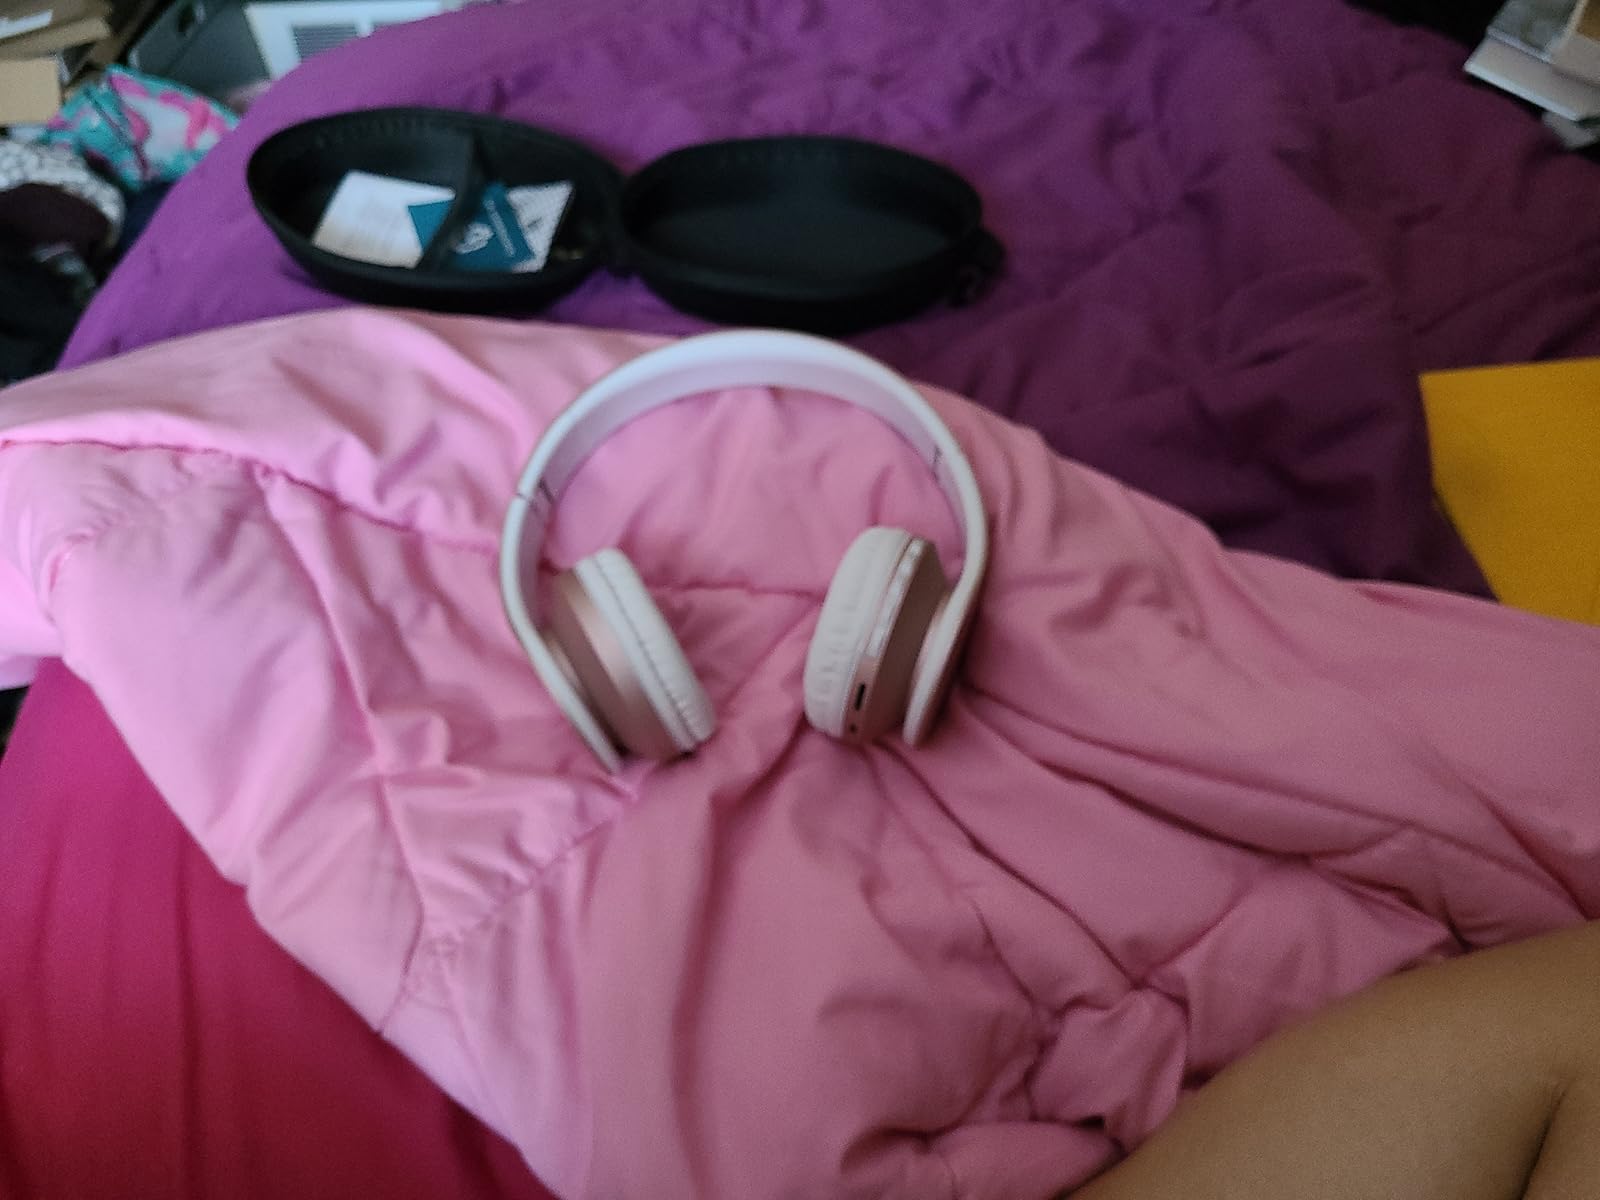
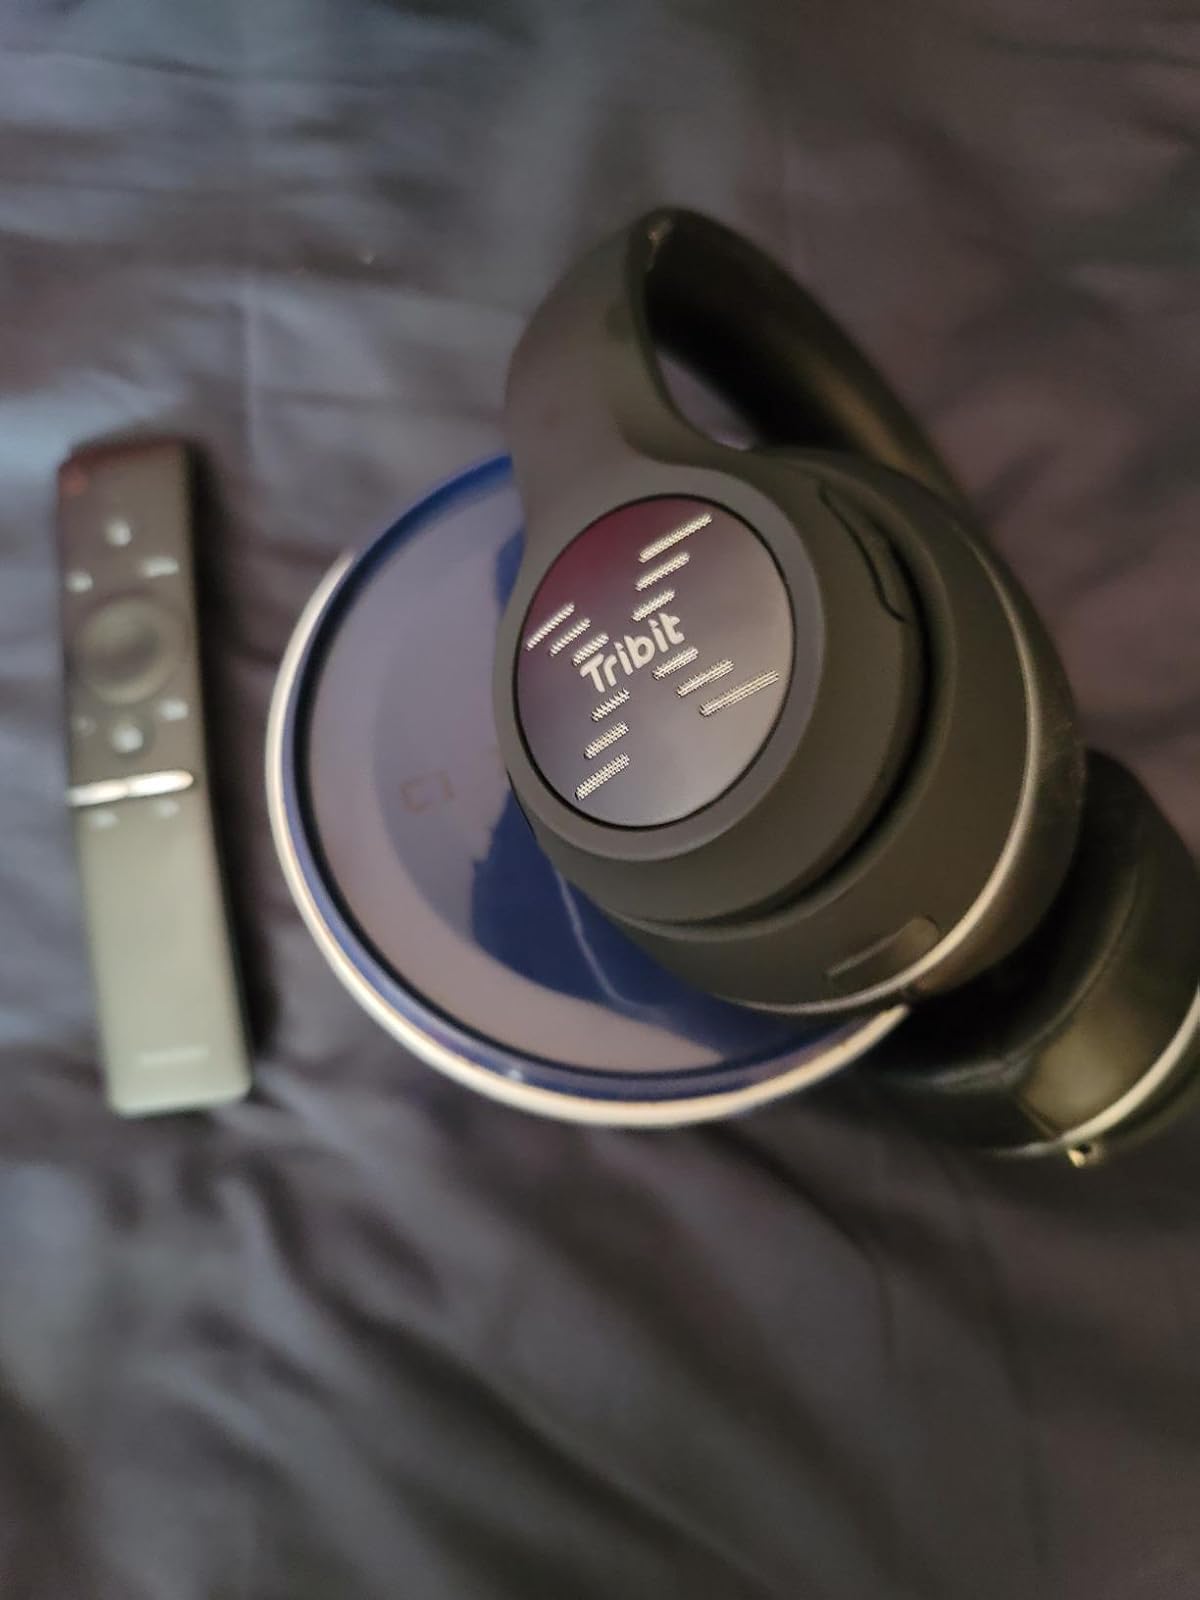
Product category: headphones
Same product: no